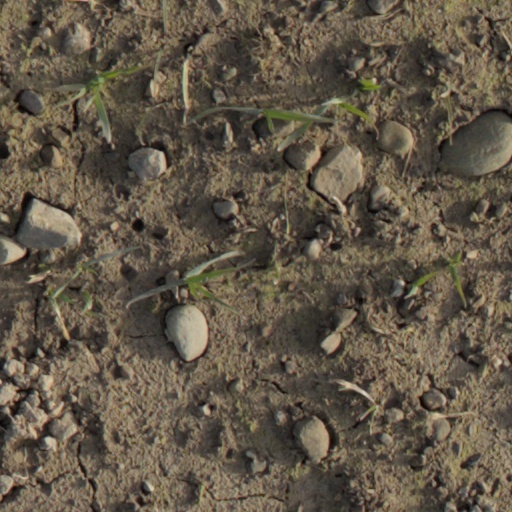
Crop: wheat